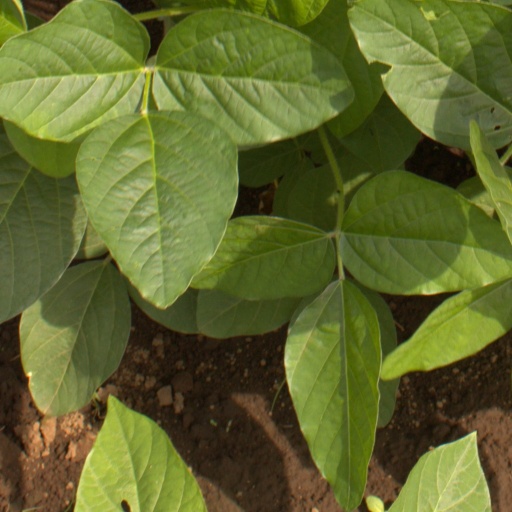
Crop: soybean